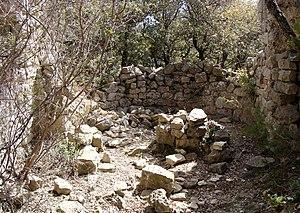
Un mur ruiné de forme semi-circulaire, probablement abside d'une chapelle.
Roquefort-la-Bédoule est une commune française située dans le département des Bouches-du-Rhône, en région Provence-Alpes-Côte d'Azur.